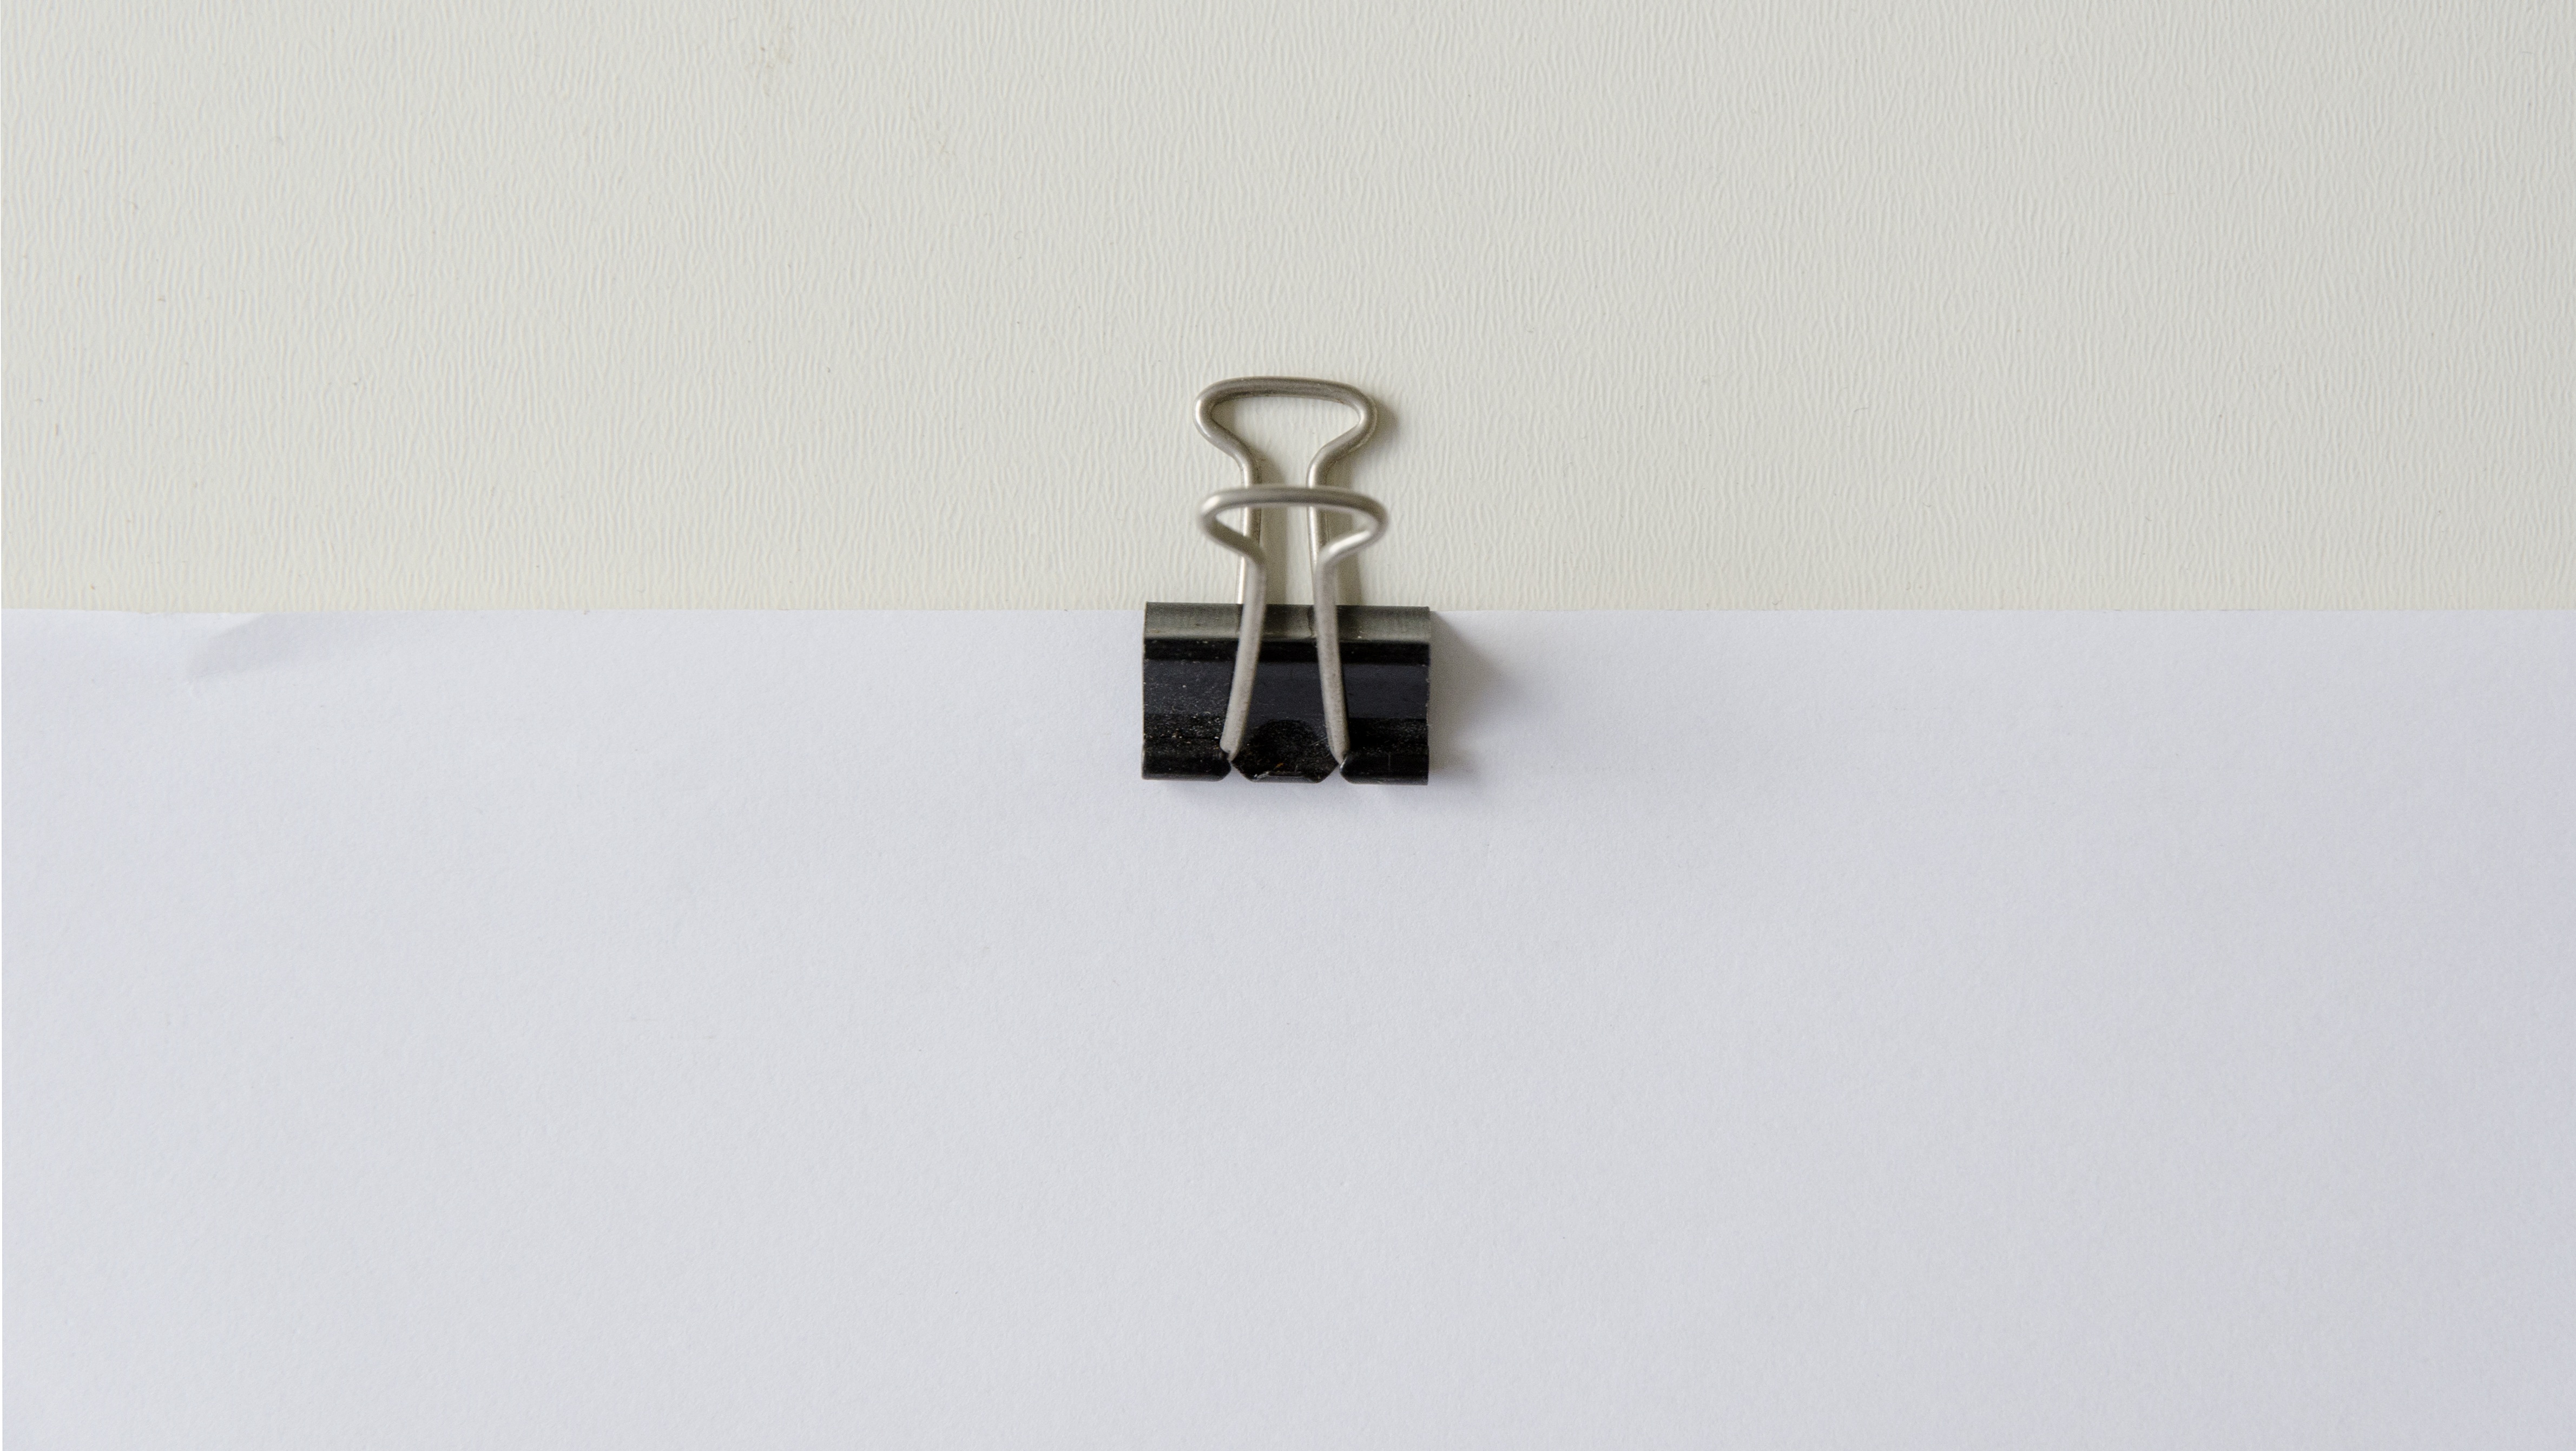
white, chain, office, empty, black, paper, blank, jewellery, design, rectangle, clip, supply, copyspace, fashion accessory